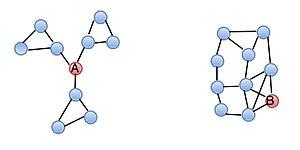
Les trous structuraux font référence à un concept issu de l'analyse de réseaux, et originellement développé par Ronald Stuart Burt. L'étude des trous structuraux recouvre les champs de la sociologie, de l'économie et des sciences informatiques. Burt a introduit son concept dans une volonté d'expliquer l'origine des différences en termes de capital social. La théorie de Burt suggère que les individus détiennent certains avantages ou désavantages positionnels, selon la façon dont ils sont encastrés dans un voisinage ou une autre structure sociale. Un trou structurel est compris comme étant une absence de lien entre deux individus qui partagent des ressources complémentaires dans l'accès à l'information.